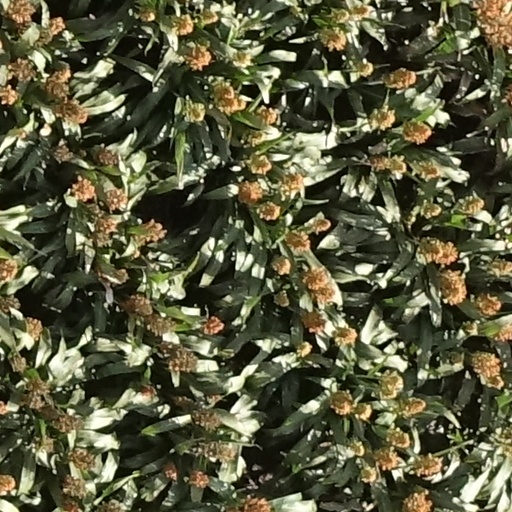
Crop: sorghum